Bill Lawrence (baseball)

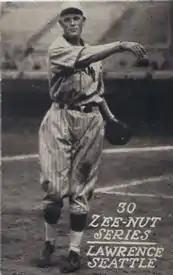

William Henry Lawrence (March 11, 1906 – June 15, 1997) was a professional baseball player. He played part of one season in Major League Baseball with the Detroit Tigers in 1932, primarily as an outfielder.